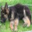
Label: dog